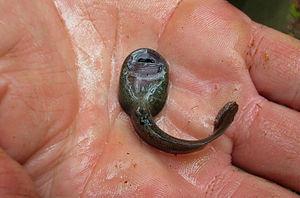
Ascaphus montanus, la Grenouille-à-queue des Rocheuses, est une espèce d'amphibiens de la famille des Ascaphidae.